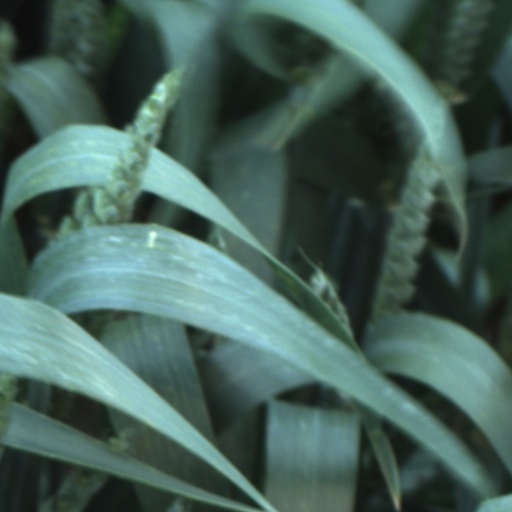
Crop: wheat